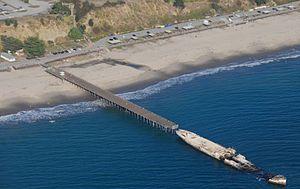
Dans un bateau en béton, la matière principale de construction de la coque est en béton armé ou en ferro-ciment plutôt qu'en matériaux plus habituels comme le bois ou l'acier. Historiquement, quelques navires, dont certains de grandes dimensions, ont été bâtis avec cette technique à un moment où l'acier était rare. Plus récemment, des navires de plaisance et des canoës en béton sont construits.